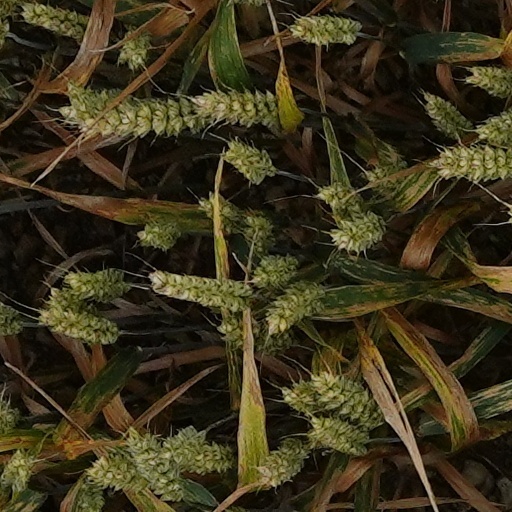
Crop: wheat